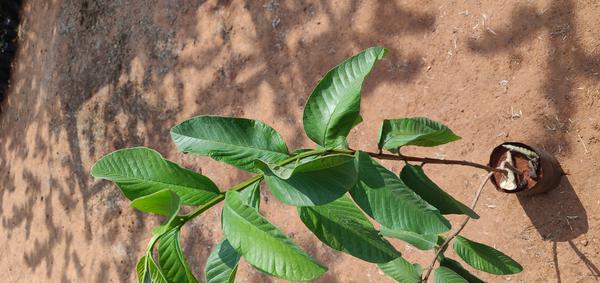
Plant: Gauva